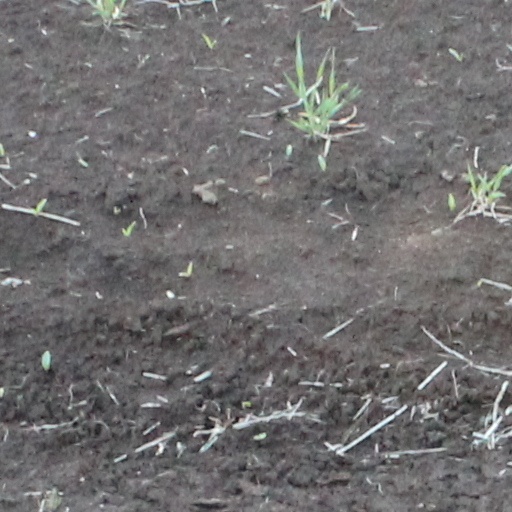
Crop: wheat